Jacopone da Todi

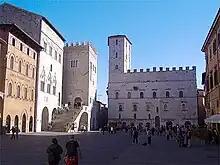
The Piazza del Popolo in Todi, where Jacopone crawled around on one occasion

After about ten years of this life, Benedetti sought admission to the Friars Minor, but they were reluctant to accept him due to his reputation. He soon composed a beautiful poem on the vanities of the world, which led to his admission into the Order in 1278. He chose to live as a lay brother.